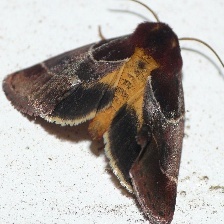
Species: ARCIGERA FLOWER MOTH